Château de L'Isle-Adam

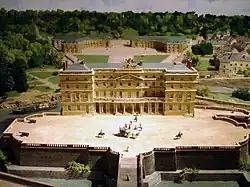
Maquette du chateau de Conti

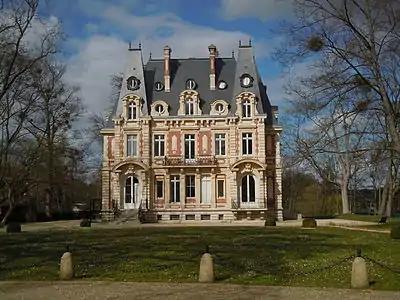
The new castle, built in 1858, is the property of the municipality of l'Isle-Adam

The Château de L'Isle-Adam, now destroyed, could be found in the town of L'Isle-Adam in the department of Val-d'Oise; it was built on an island called the "Île du Prieuré" The building was connected with many illustrious families; the Lords of Adams, the Dukes of Villiers, the Dukes of Montmorency, the Princes of Condé and finally the Princes of Conti. It was under the Princes of Conti that the building had its golden age. They lived there for seven generations and it was their principal residence outside Paris. Their Parisian home was the Hôtel de Conti. It was entirely destroyed by the 19th century. L'Isle Adam is situated on a series of three isles